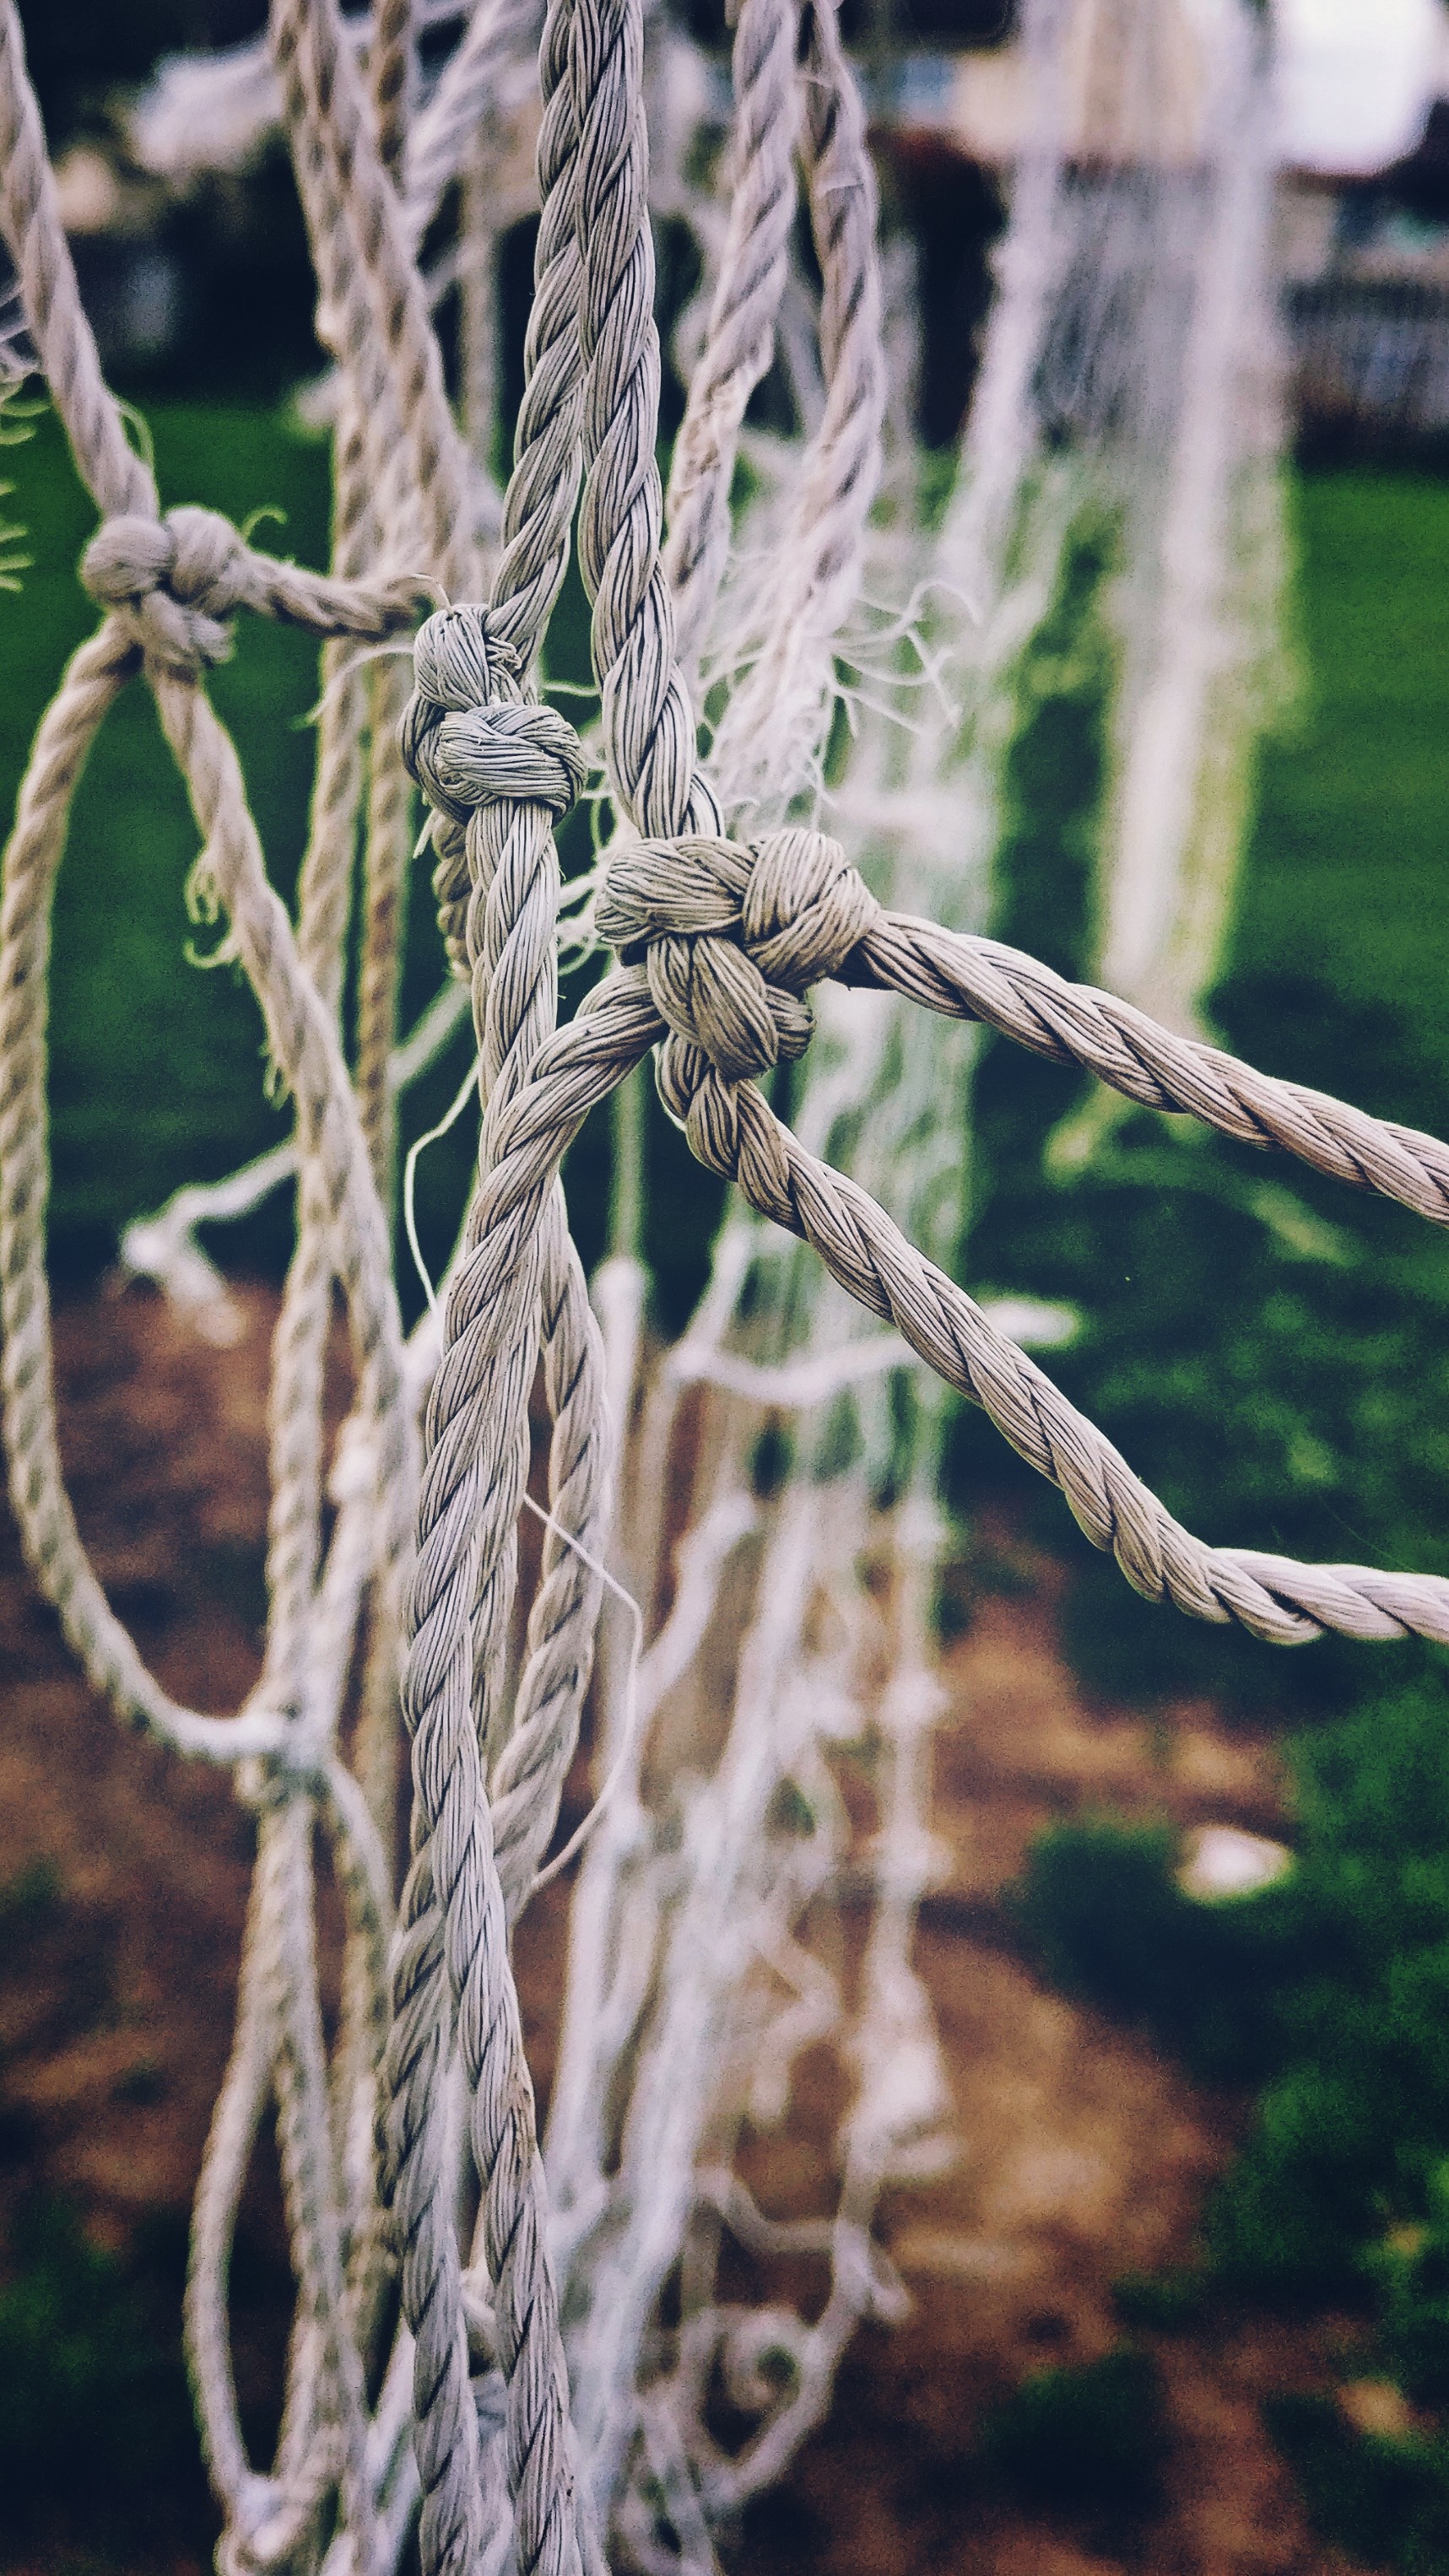
tree, nature, grass, branch, winter, fence, plant, leaf, flower, frost, ice, spring, green, botany, flora, season, twig, close up, macro photography, grass family, plant stem, woody plant, thorns spines and prickles, outdoor structure, wire fencing, home fencing